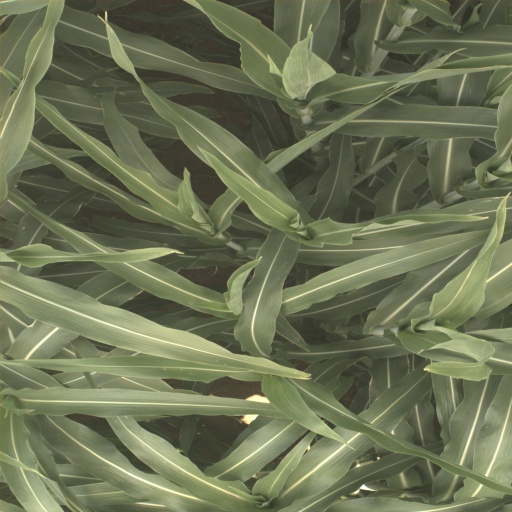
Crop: sorghum